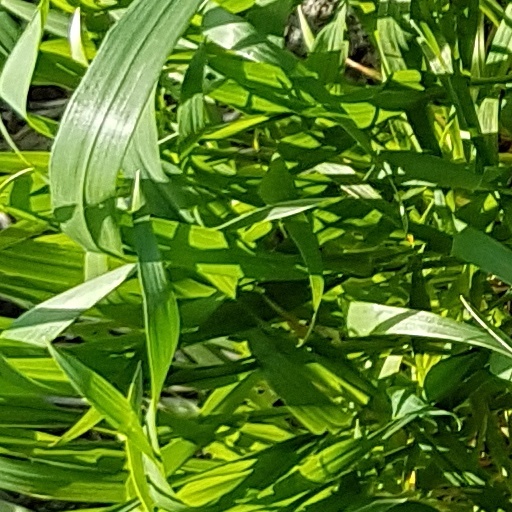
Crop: wheat